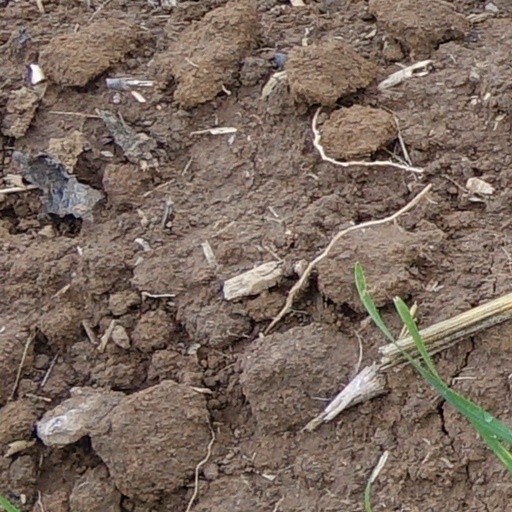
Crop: wheat